Afrin Region

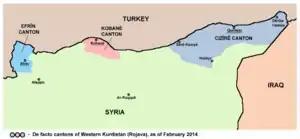
Map of Rojava cantons in February 2014

According to René Dussaud, the region of Kurd-Dagh and the plain near Antioch were settled by Kurds since antiquity. Stefan Sperl says that there is a reason to believe that Kurdish settlements in the Kurd Mountains go back to the Seleucid era, since those regions stood in the path to Antioch; Kurds in the early periods served as mercenaries and mounted archers. In any case, the Kurd Mountains were already Kurdish-inhabited when the Crusades broke out at the end of the 11th century.